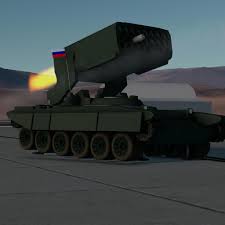
Label: Self Propelled Artillery